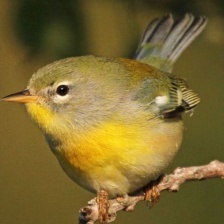
Species: NORTHERN PARULA
Scientific name: SETOPHAGA AMERICANA